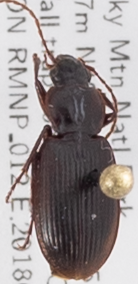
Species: Calathus advena
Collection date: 2018-08-06
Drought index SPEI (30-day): -0.23
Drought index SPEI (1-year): -1.082
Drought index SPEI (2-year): -0.46